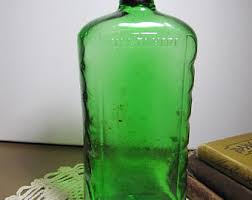
Waste category: glass